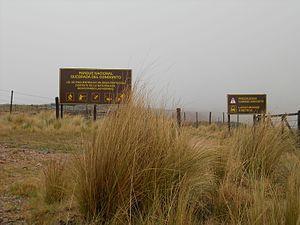
La Pampa de Achala est une vaste région des sierras de Córdoba, située à l'ouest de la province de Córdoba, en Argentine.
Le parc national Quebrada del Condorito se trouve en Argentine, dans la province de Córdoba, à 85 km de la ville de Córdoba, au centre des Sierras de Córdoba. Il fait partie d'une aire protégée de 150 000 hectares, mais le parc national n'en compte que 37 000, soit 370 km², le reste est une réserve provinciale.